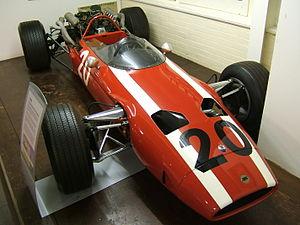
Joakim Bonnier, né le 31 janvier 1930 à Stockholm, en Suède, et mort le 11 juin 1972 sur le circuit du Mans, en France, est un pilote automobile suédois qui s'illustra dans les années 1960 tant en Formule 1 qu'en endurance.
Cooper Car Company est une écurie de course automobile fondée par Charles et John Cooper. Charles a commencé à construire des monoplaces de course dans un petit garage de Surbiton dans le Surrey avant que son fils ne le rejoigne pour fonder leur officine en 1953.